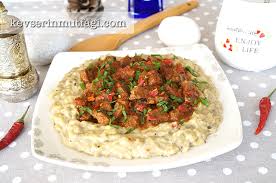
Yemek: hunkar_begendi